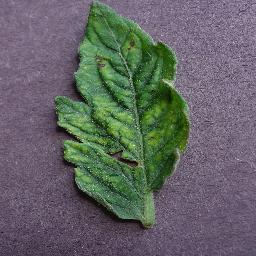
Label: Tomato___Tomato_mosaic_virus